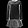
Label: Dress